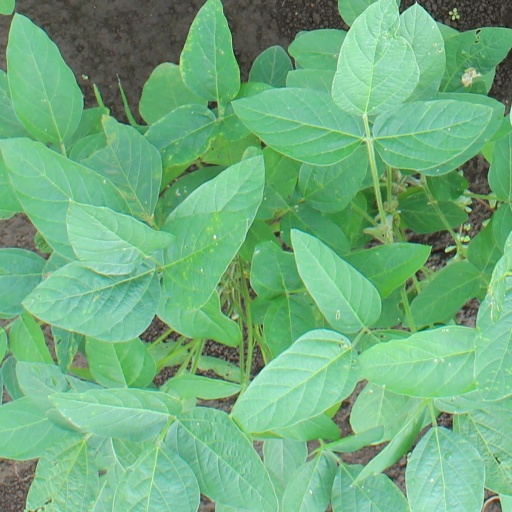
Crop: soybean